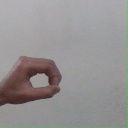
अक्षर: औ